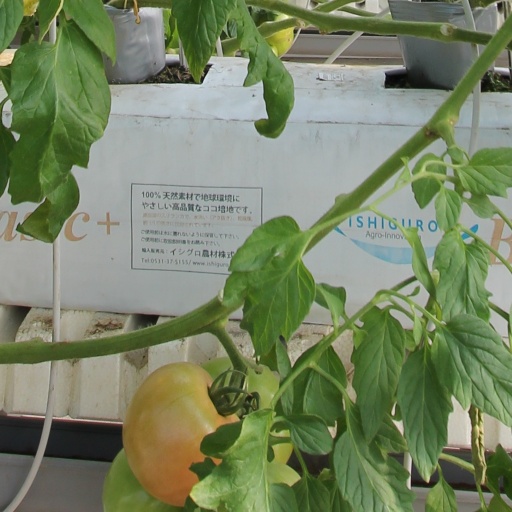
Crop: tomato